Question: Please indicate a possible affordance area of the baseball bat that can be used for holding with hands
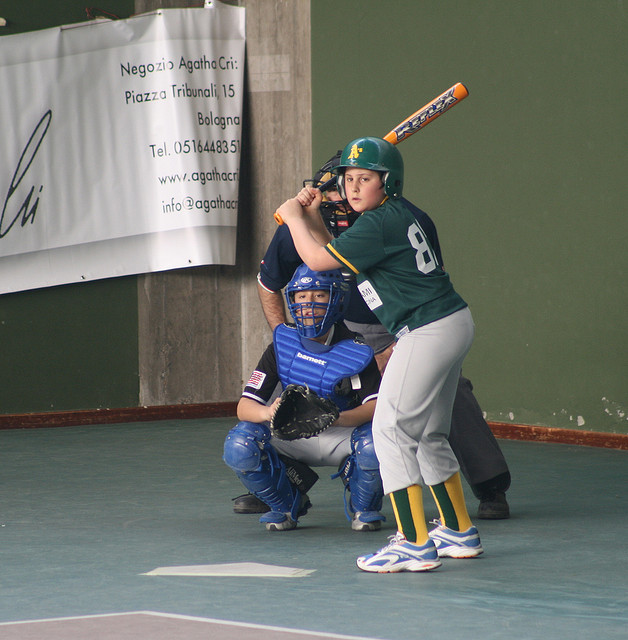
Answer: [271.009, 168.275, 352.512, 225.418]